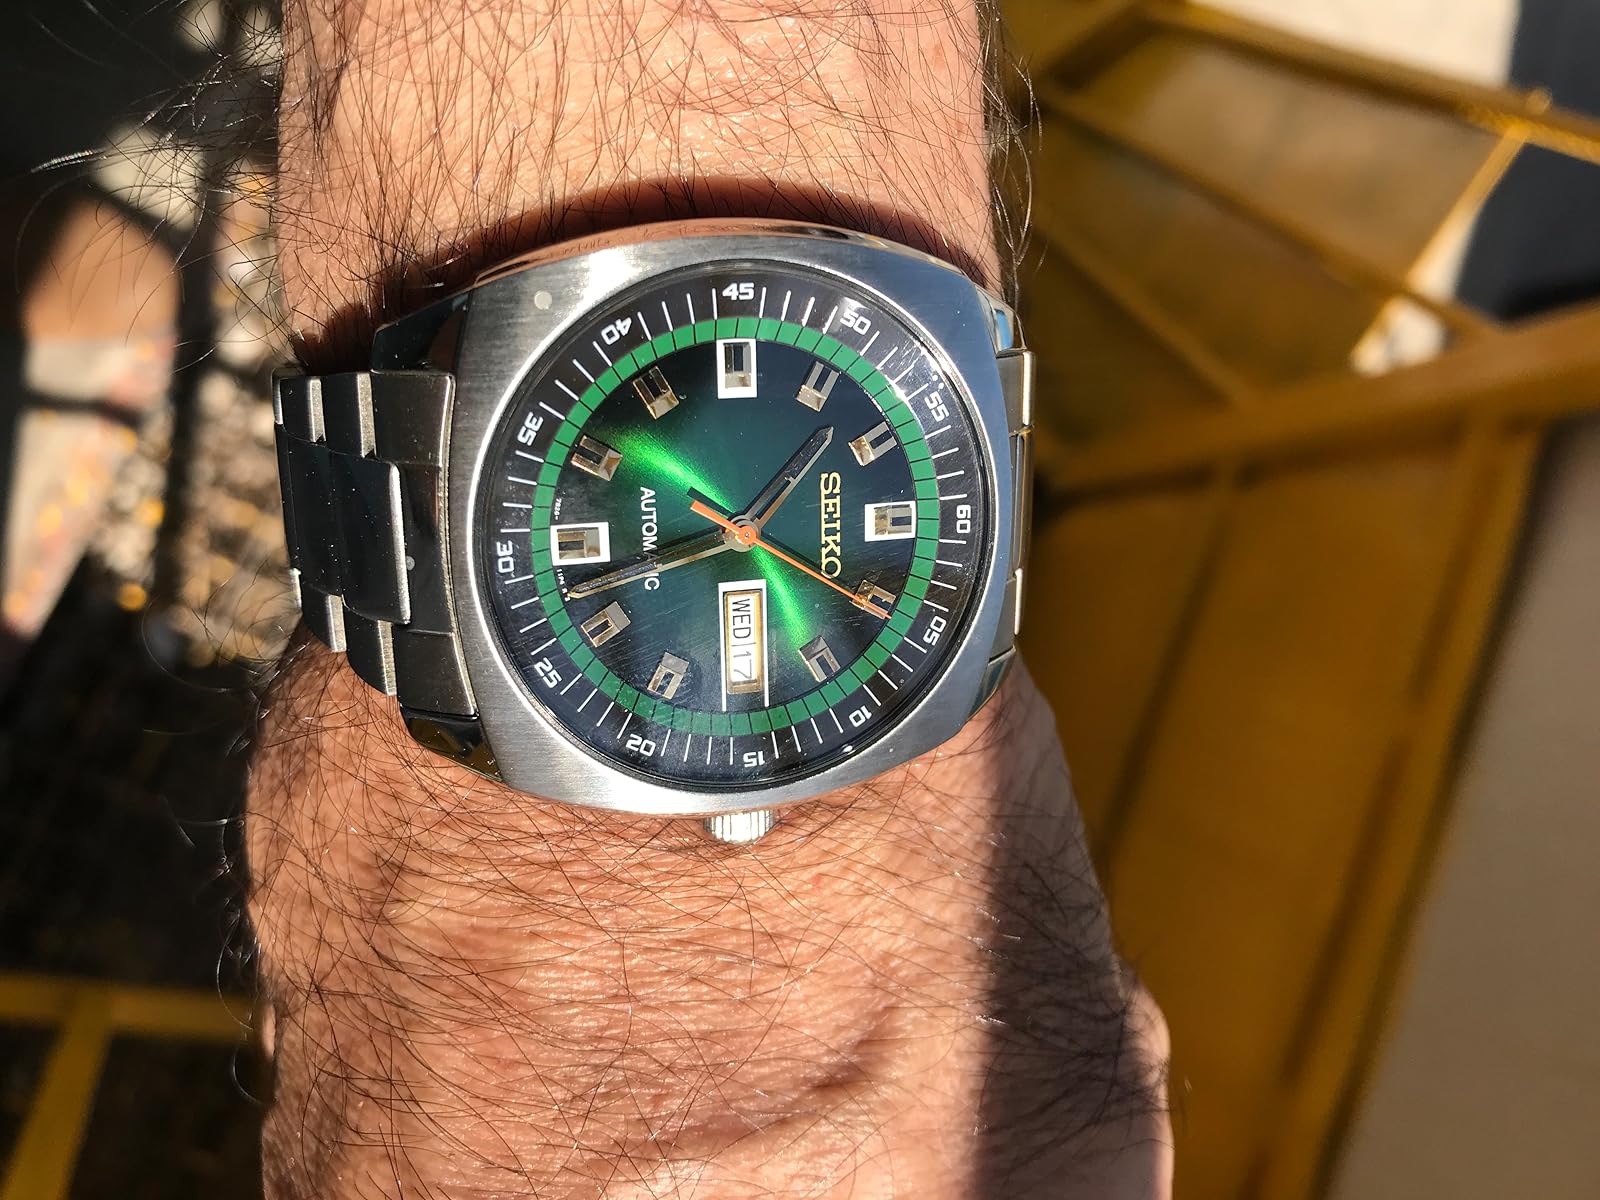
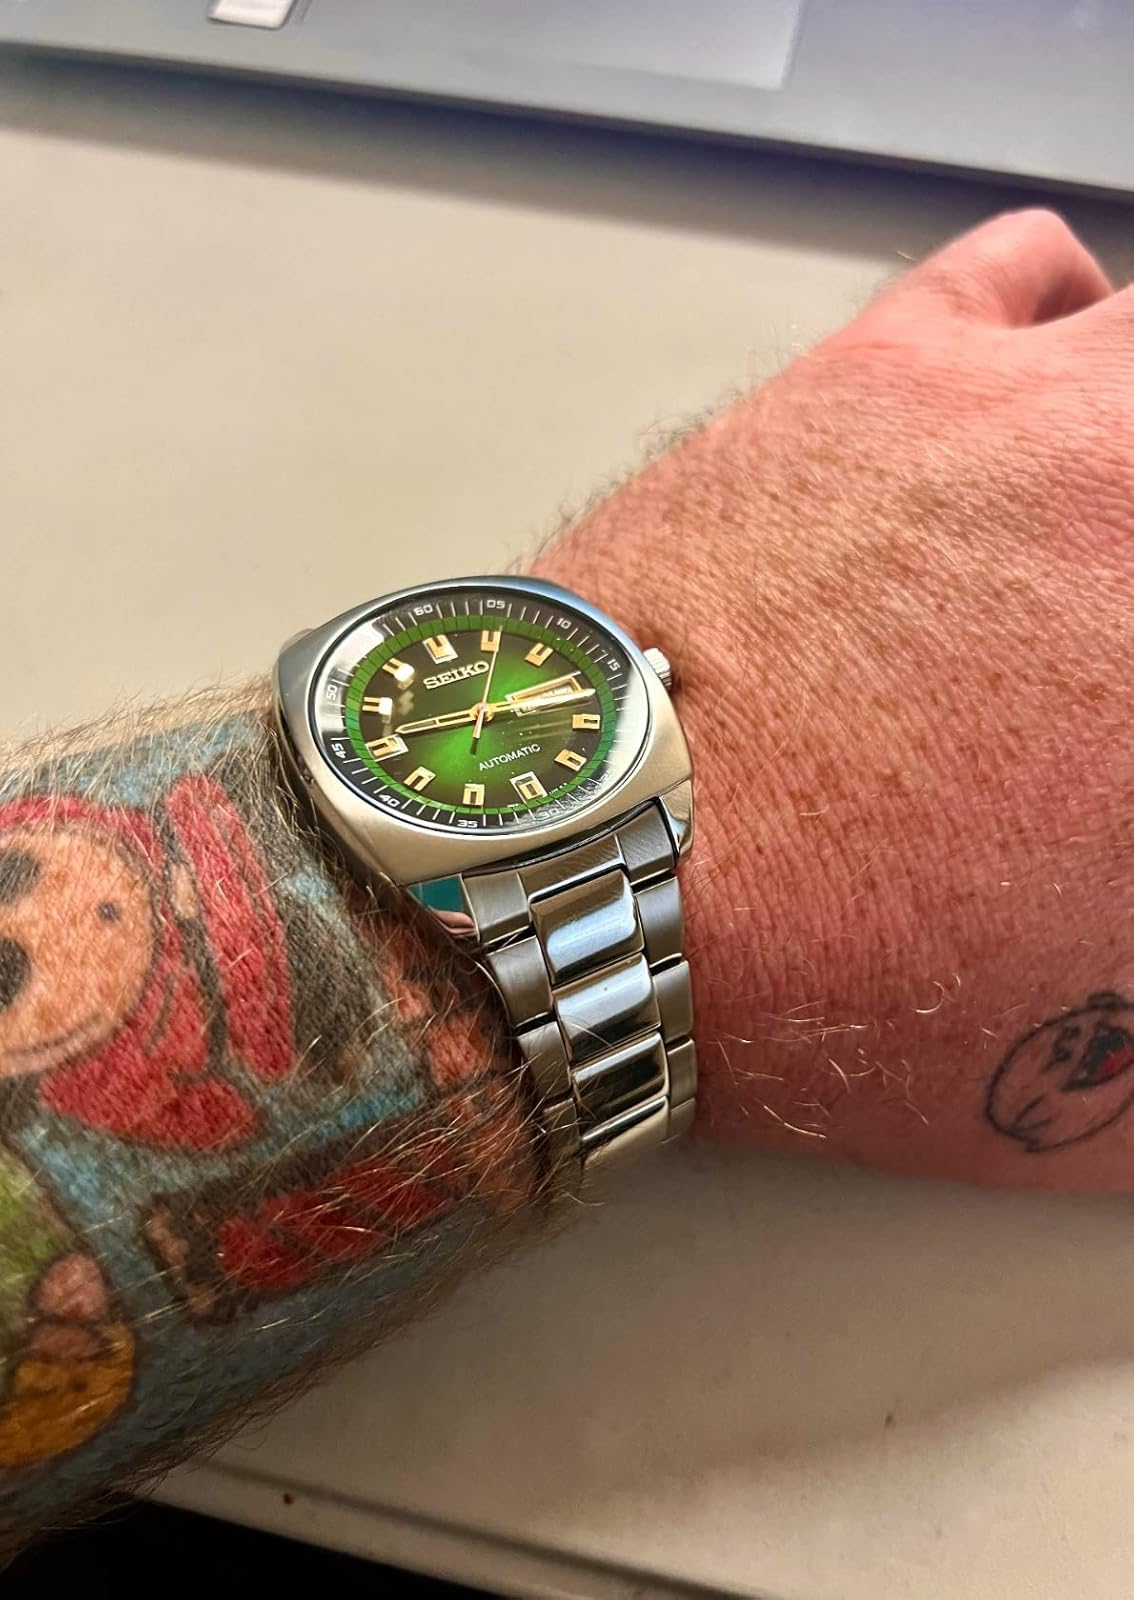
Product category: accessories_watch
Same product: yes